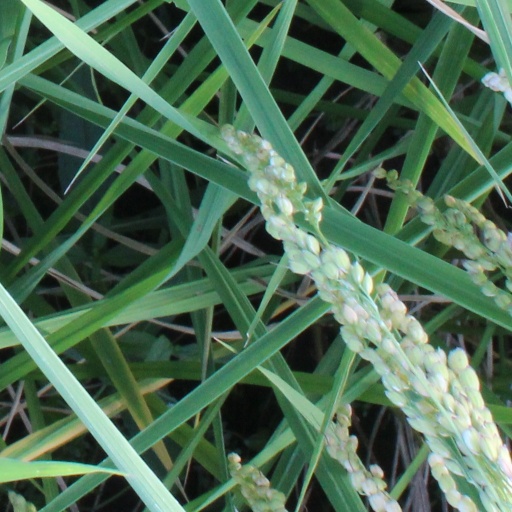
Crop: rice